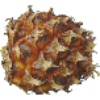
Label: pineapple_mini